Environmental issues with coral reefs

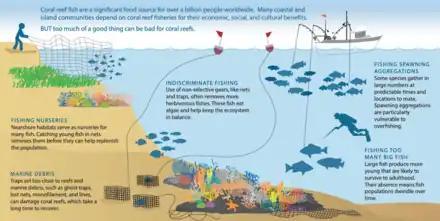

Although some marine aquarium fish species can reproduce in aquaria (such as Pomacentridae), most (95%) are collected from coral reefs. Intense harvesting, especially in maritime Southeast Asia (including Indonesia and the Philippines), damages the reefs. This is aggravated by destructive fishing practices, such as cyanide and blast fishing. Most (80–90%) aquarium fish from the Philippines are captured with sodium cyanide. This toxic chemical is dissolved in sea water and released into areas where fish shelter. It narcotizes the fish, which are then easily captured. However, most fish collected with cyanide die a few months later from liver damage. Moreover, many non-marketable specimens die in the process. It is estimated that 4,000 or more Filipino fish collectors have used over of cyanide on Philippine reefs alone, about 150,000 kg per year. A major catalyst of cyanide fishing is poverty within fishing communities. In countries like the Philippines that regularly employ cyanide, more than thirty percent of the population lives below the poverty line.